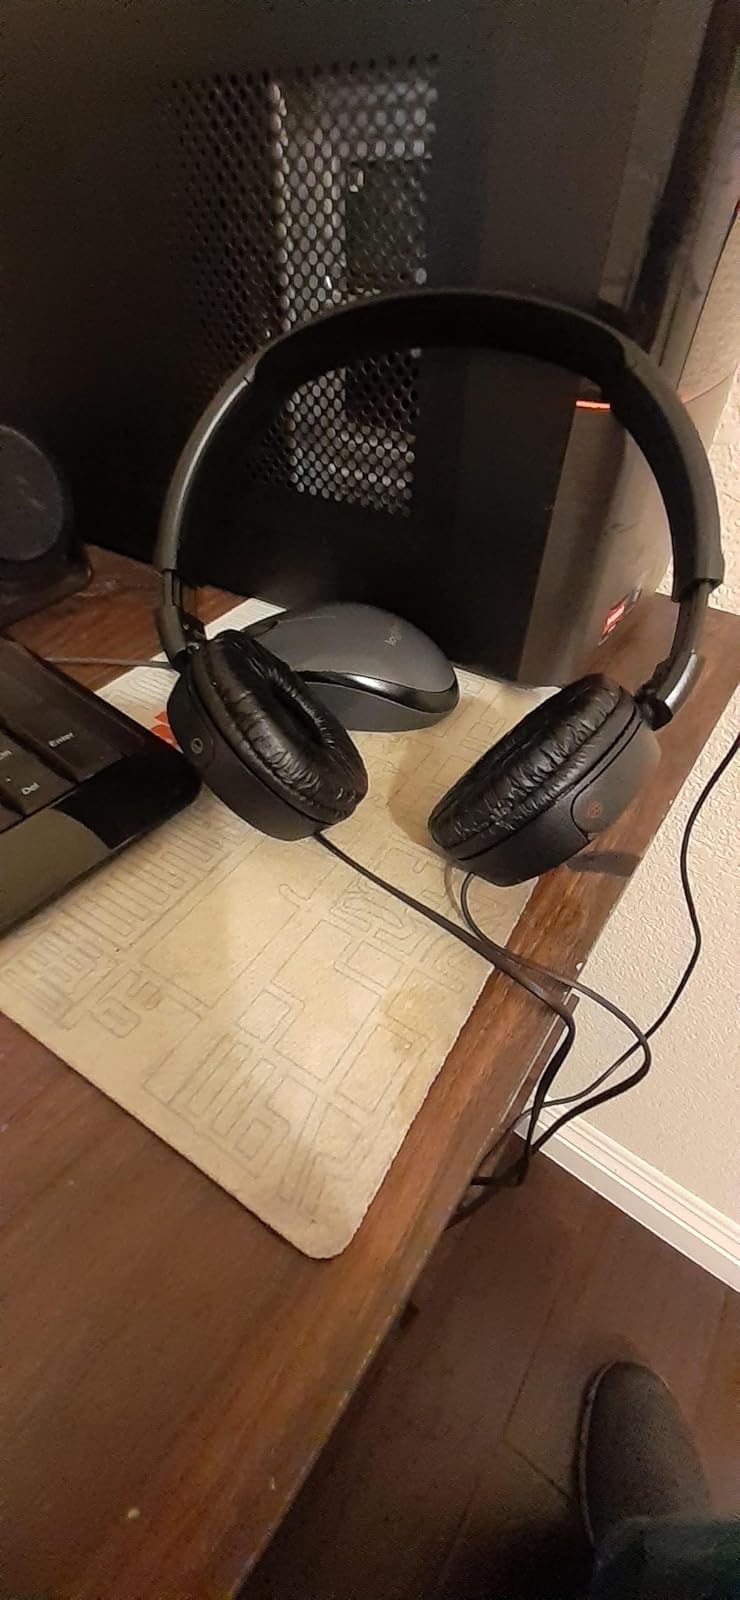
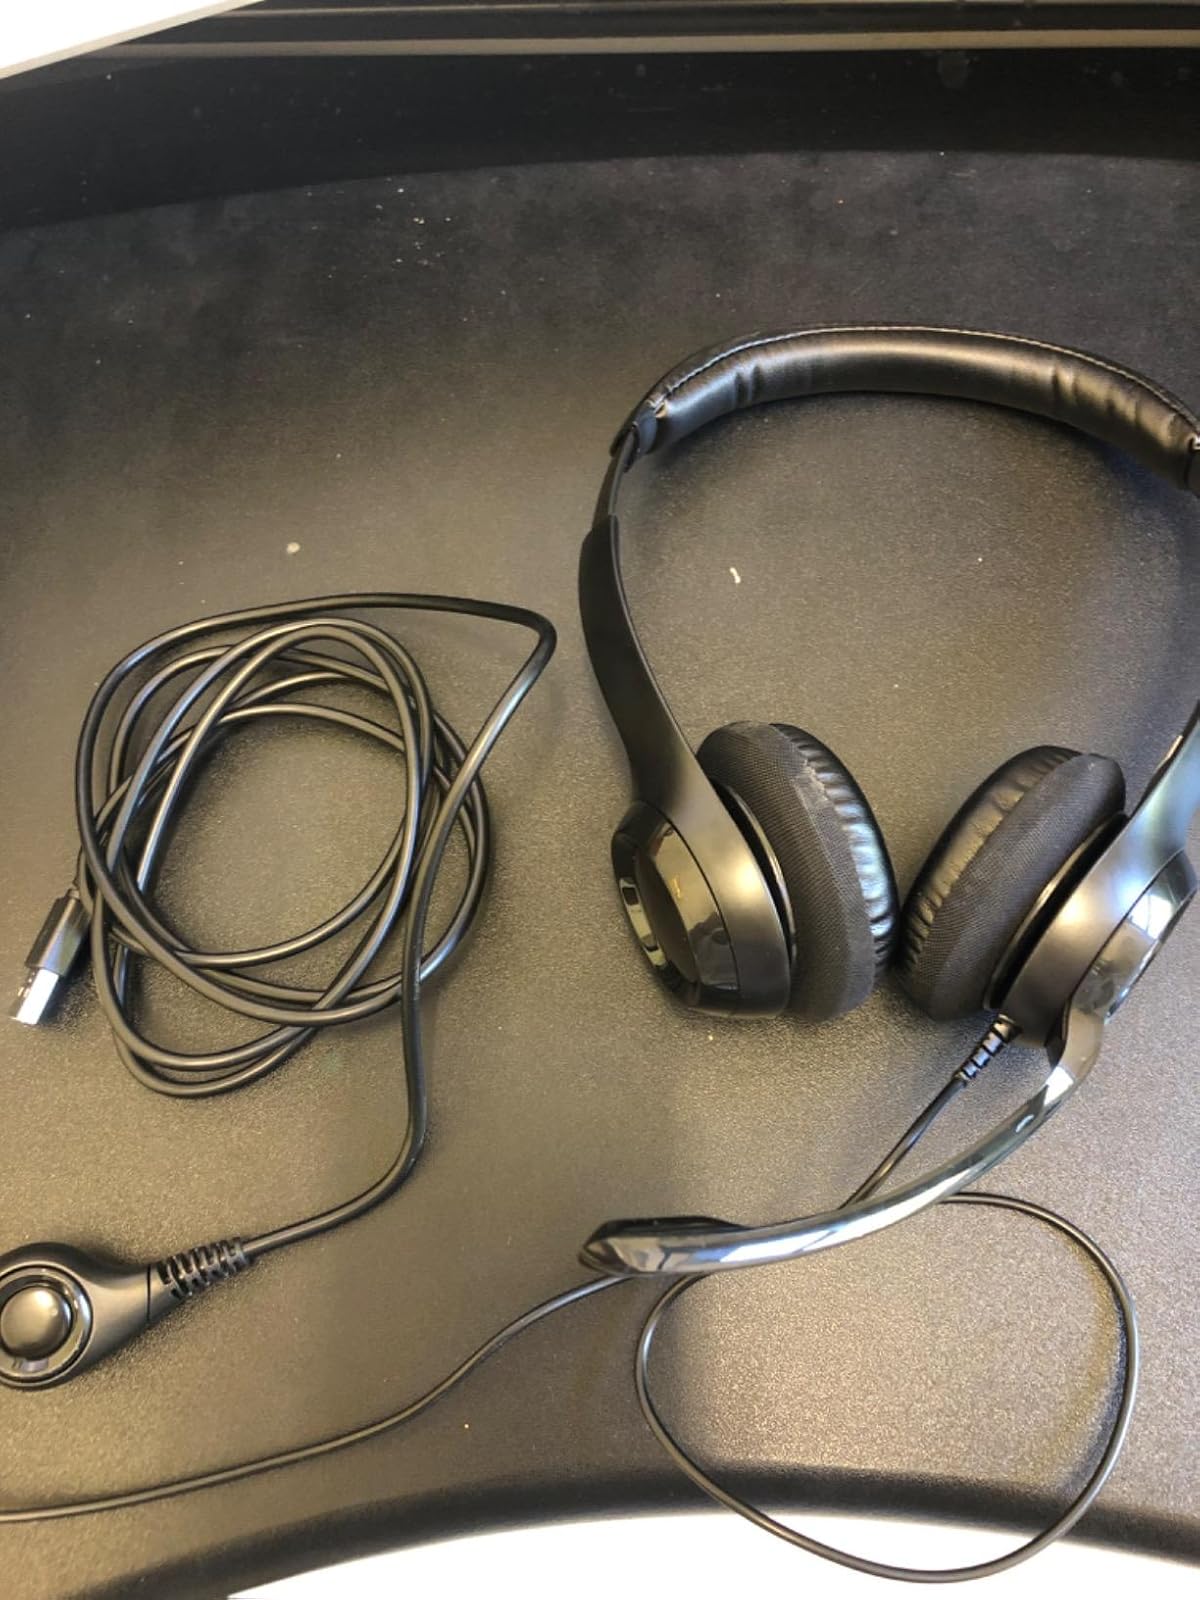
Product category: headphones
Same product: no